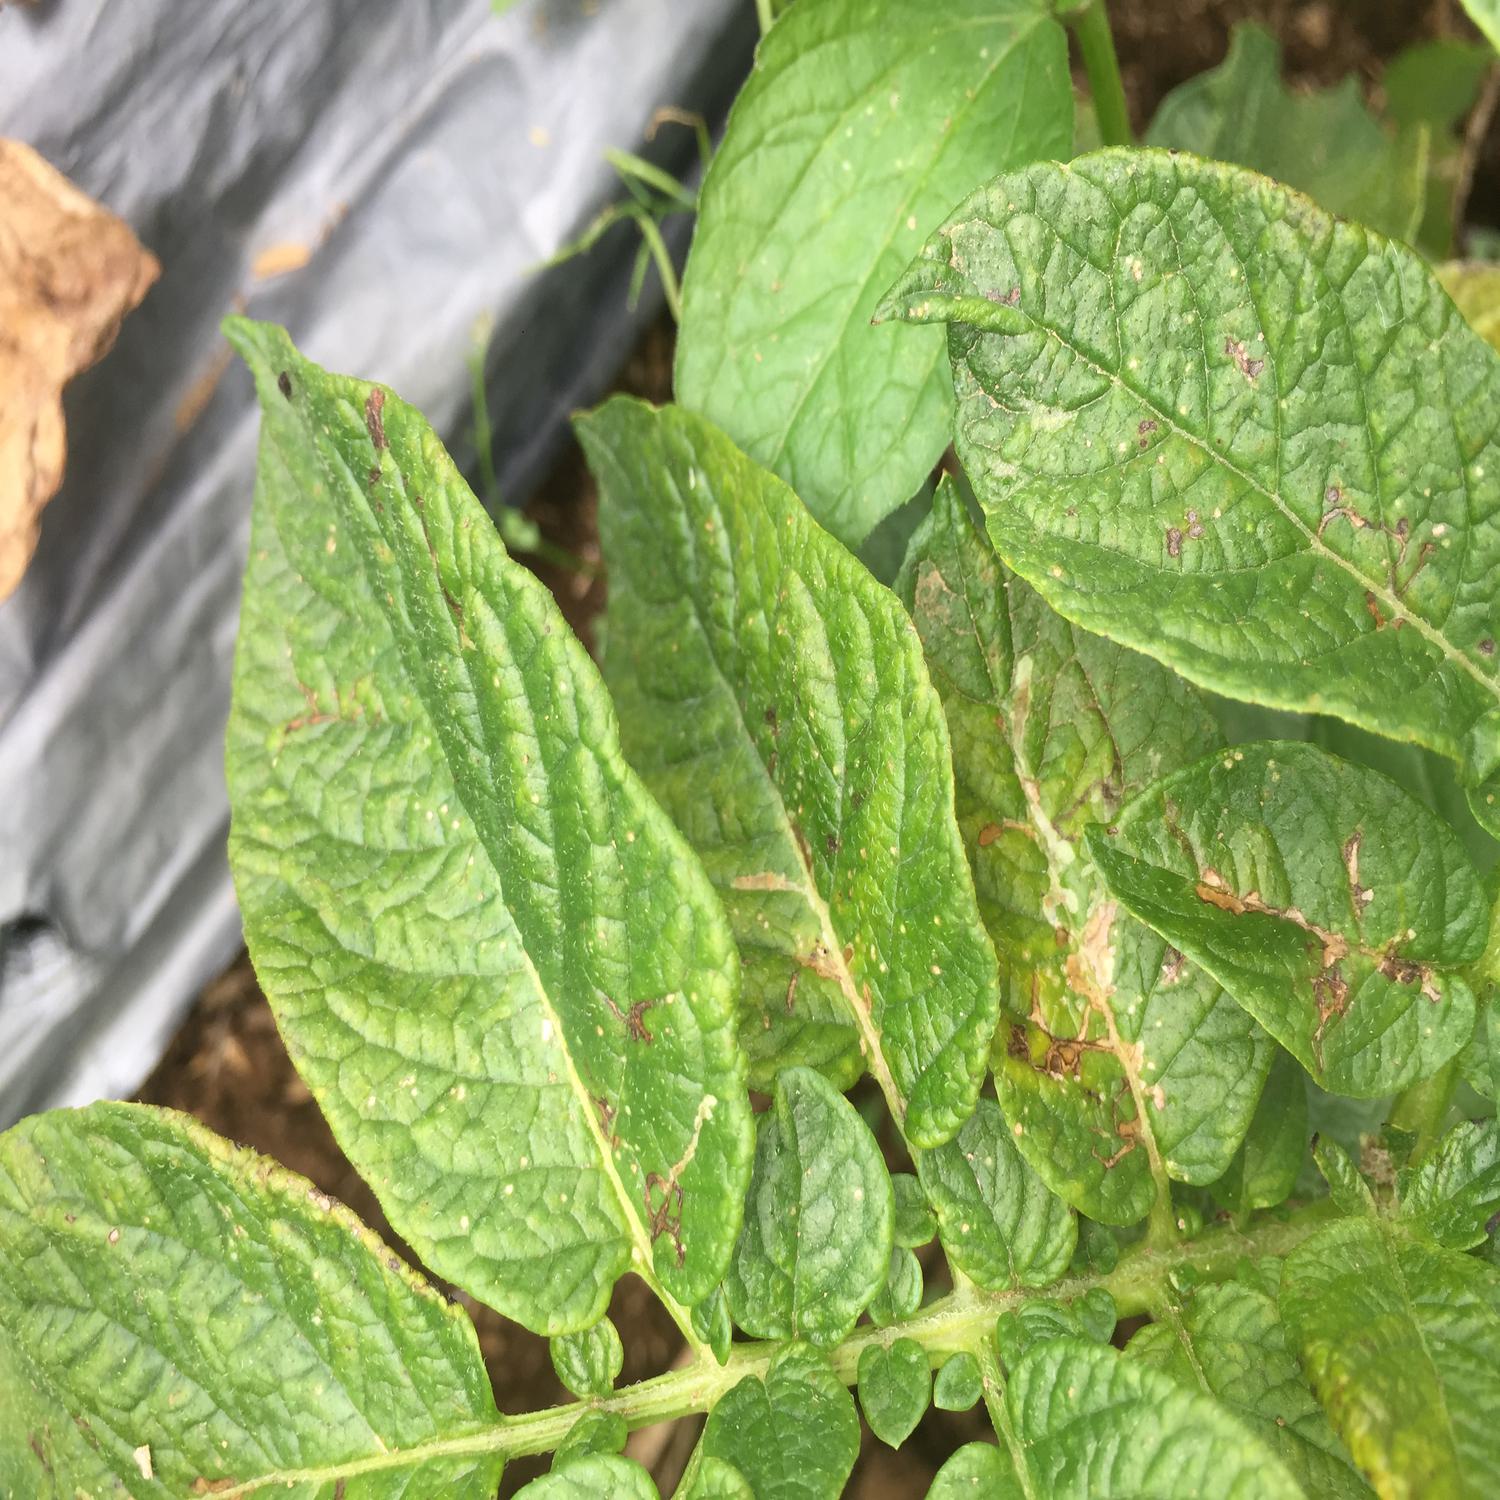
Label: Pest